John W. Brigham

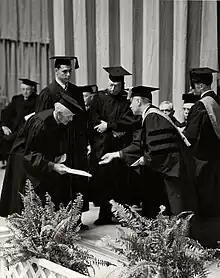

John Warren Brigham (March 22, 1857 – February 24, 1940) was an American homesteader and politician who was active in Idaho around its statehood and was a legislative founder of the University of Idaho.